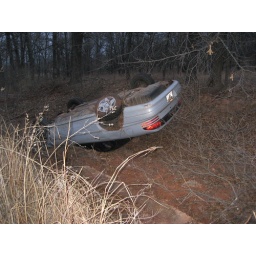
The car flipped from the highway  after an over correction on the steering wheel